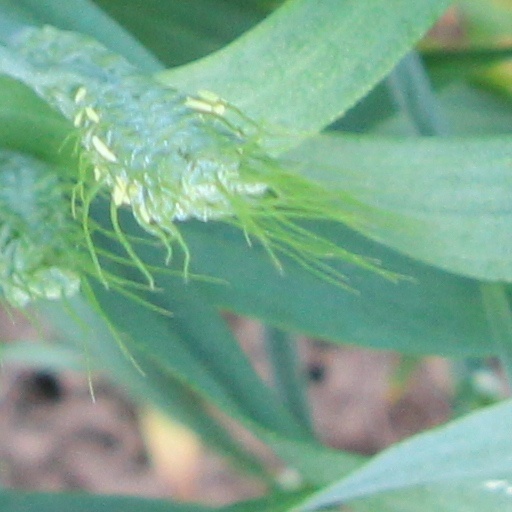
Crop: wheat